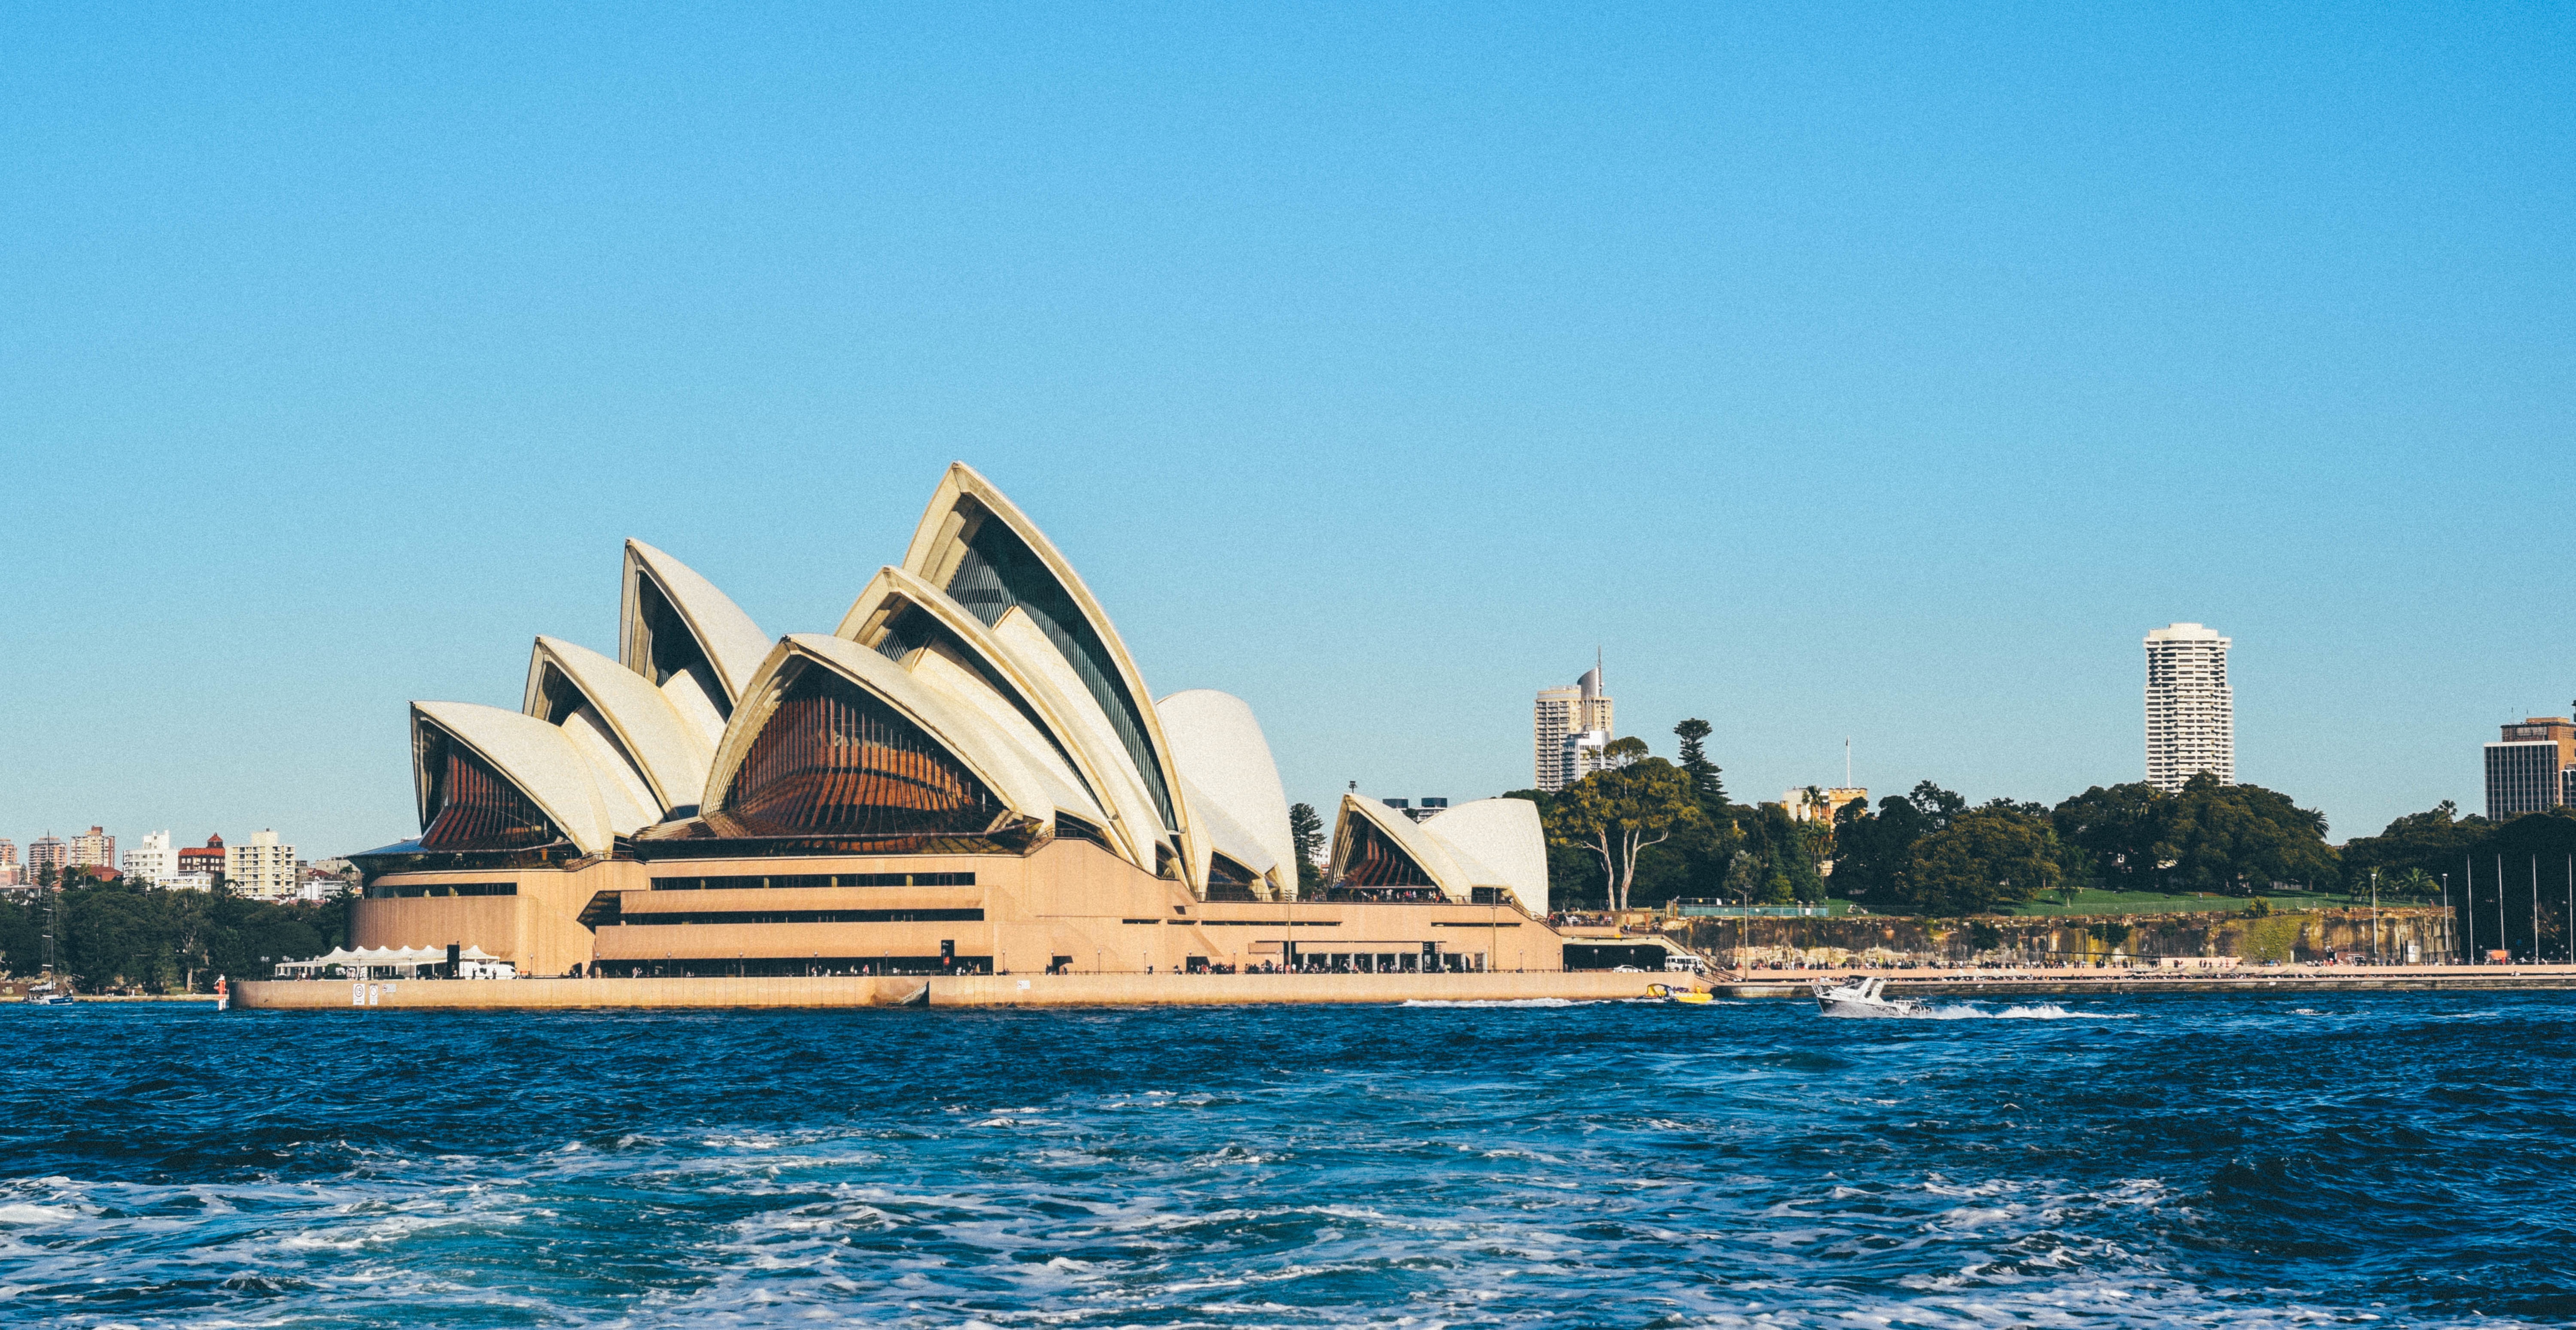
sea, ocean, vacation, vehicle, sydney, opera house, landmark, tourism, australium, sydney opera house, resort